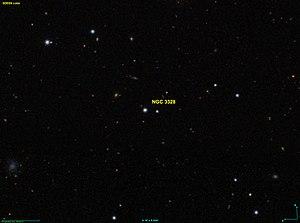
Image créée à l'aide du logiciel Aladin Sky Atlas du Centre de Données astronomiques de Strasbourg et des données publiques en format FIT de SDSS (Sloan Digital Sky Survey).
NGC 3328 est constitué de deux étoiles rapprochées située dans la constellation du Lion.